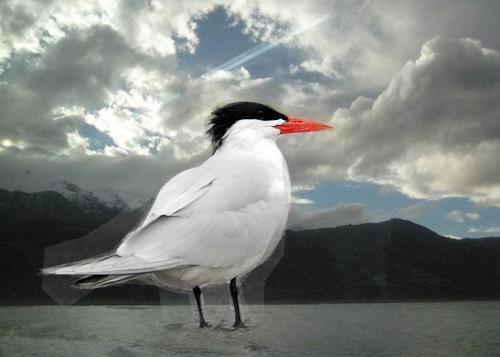
Bird species: Caspian_Tern
Bird type: waterbird
Background: water